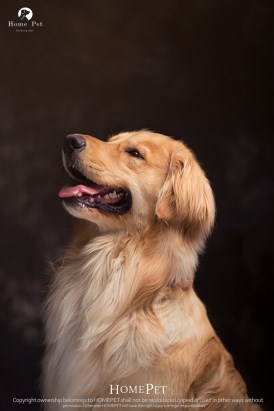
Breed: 5355-n000126-golden_retriever